Giordano Bruno

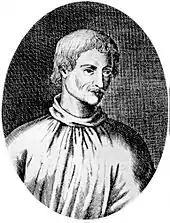
The earliest depiction of Bruno is an engraving published in 1715 in Germany, presumed based on a lost contemporary portrait.

In 1579, Bruno arrived in Geneva. During his Venetian trial, he told inquisitors that while in Geneva he told the Marchese de Vico of Naples, who was notable for helping Italian refugees in Geneva, "I did not intend to adopt the religion of the city. I desired to stay there only that I might live at liberty and in security." Bruno had a pair of breeches made for himself, and the Marchese and others apparently made Bruno a gift of a sword, hat, cape and other necessities for dressing himself; in such clothing Bruno could no longer be recognized as a priest. Things apparently went well for Bruno for a time, as he entered his name in the Rector's Book of the University of Geneva in May 1579. But in keeping with his personality he could not long remain silent. In August he published an attack on the work of , a distinguished professor. Bruno and the printer, Jean Bergeon, were promptly arrested. Rather than apologizing, Bruno insisted on continuing to defend his publication. He was refused the right to take sacrament. Though this right was soon restored, he left Geneva.